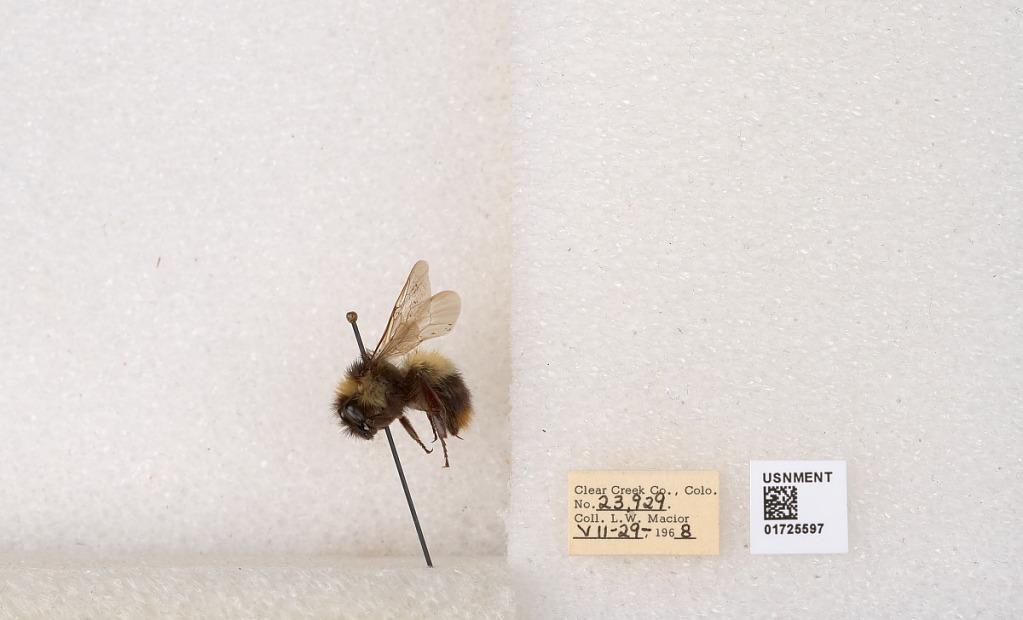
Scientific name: Bombus kirbyellus
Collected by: L. Macior
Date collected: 1968-7-29
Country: United States
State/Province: Colorado
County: Clear Creek
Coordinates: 39.6891, -105.644